Mutants (short story collection)

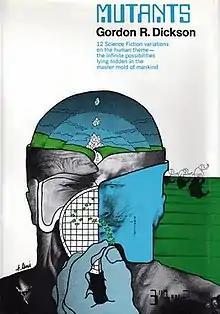
Dust-jacket from the first edition

Mutants is a collection of science fiction stories by Gordon R. Dickson. It was first published by Macmillan in 1970. The stories originally appeared in the magazines "Astounding", "Analog Science Fiction and Fact", "Galaxy Science Fiction" and "Fantasy and Science Fiction".